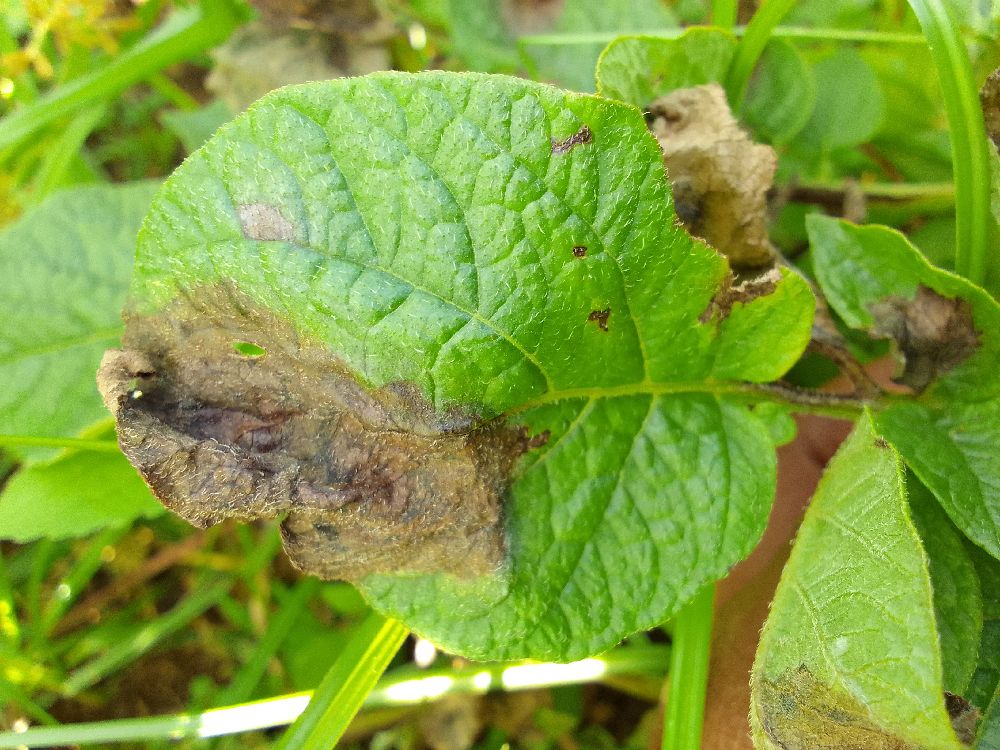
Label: Late blight